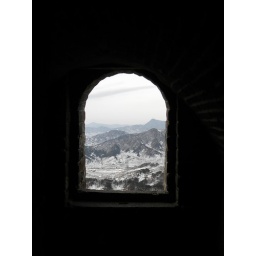
Through a window in one of the guard towers